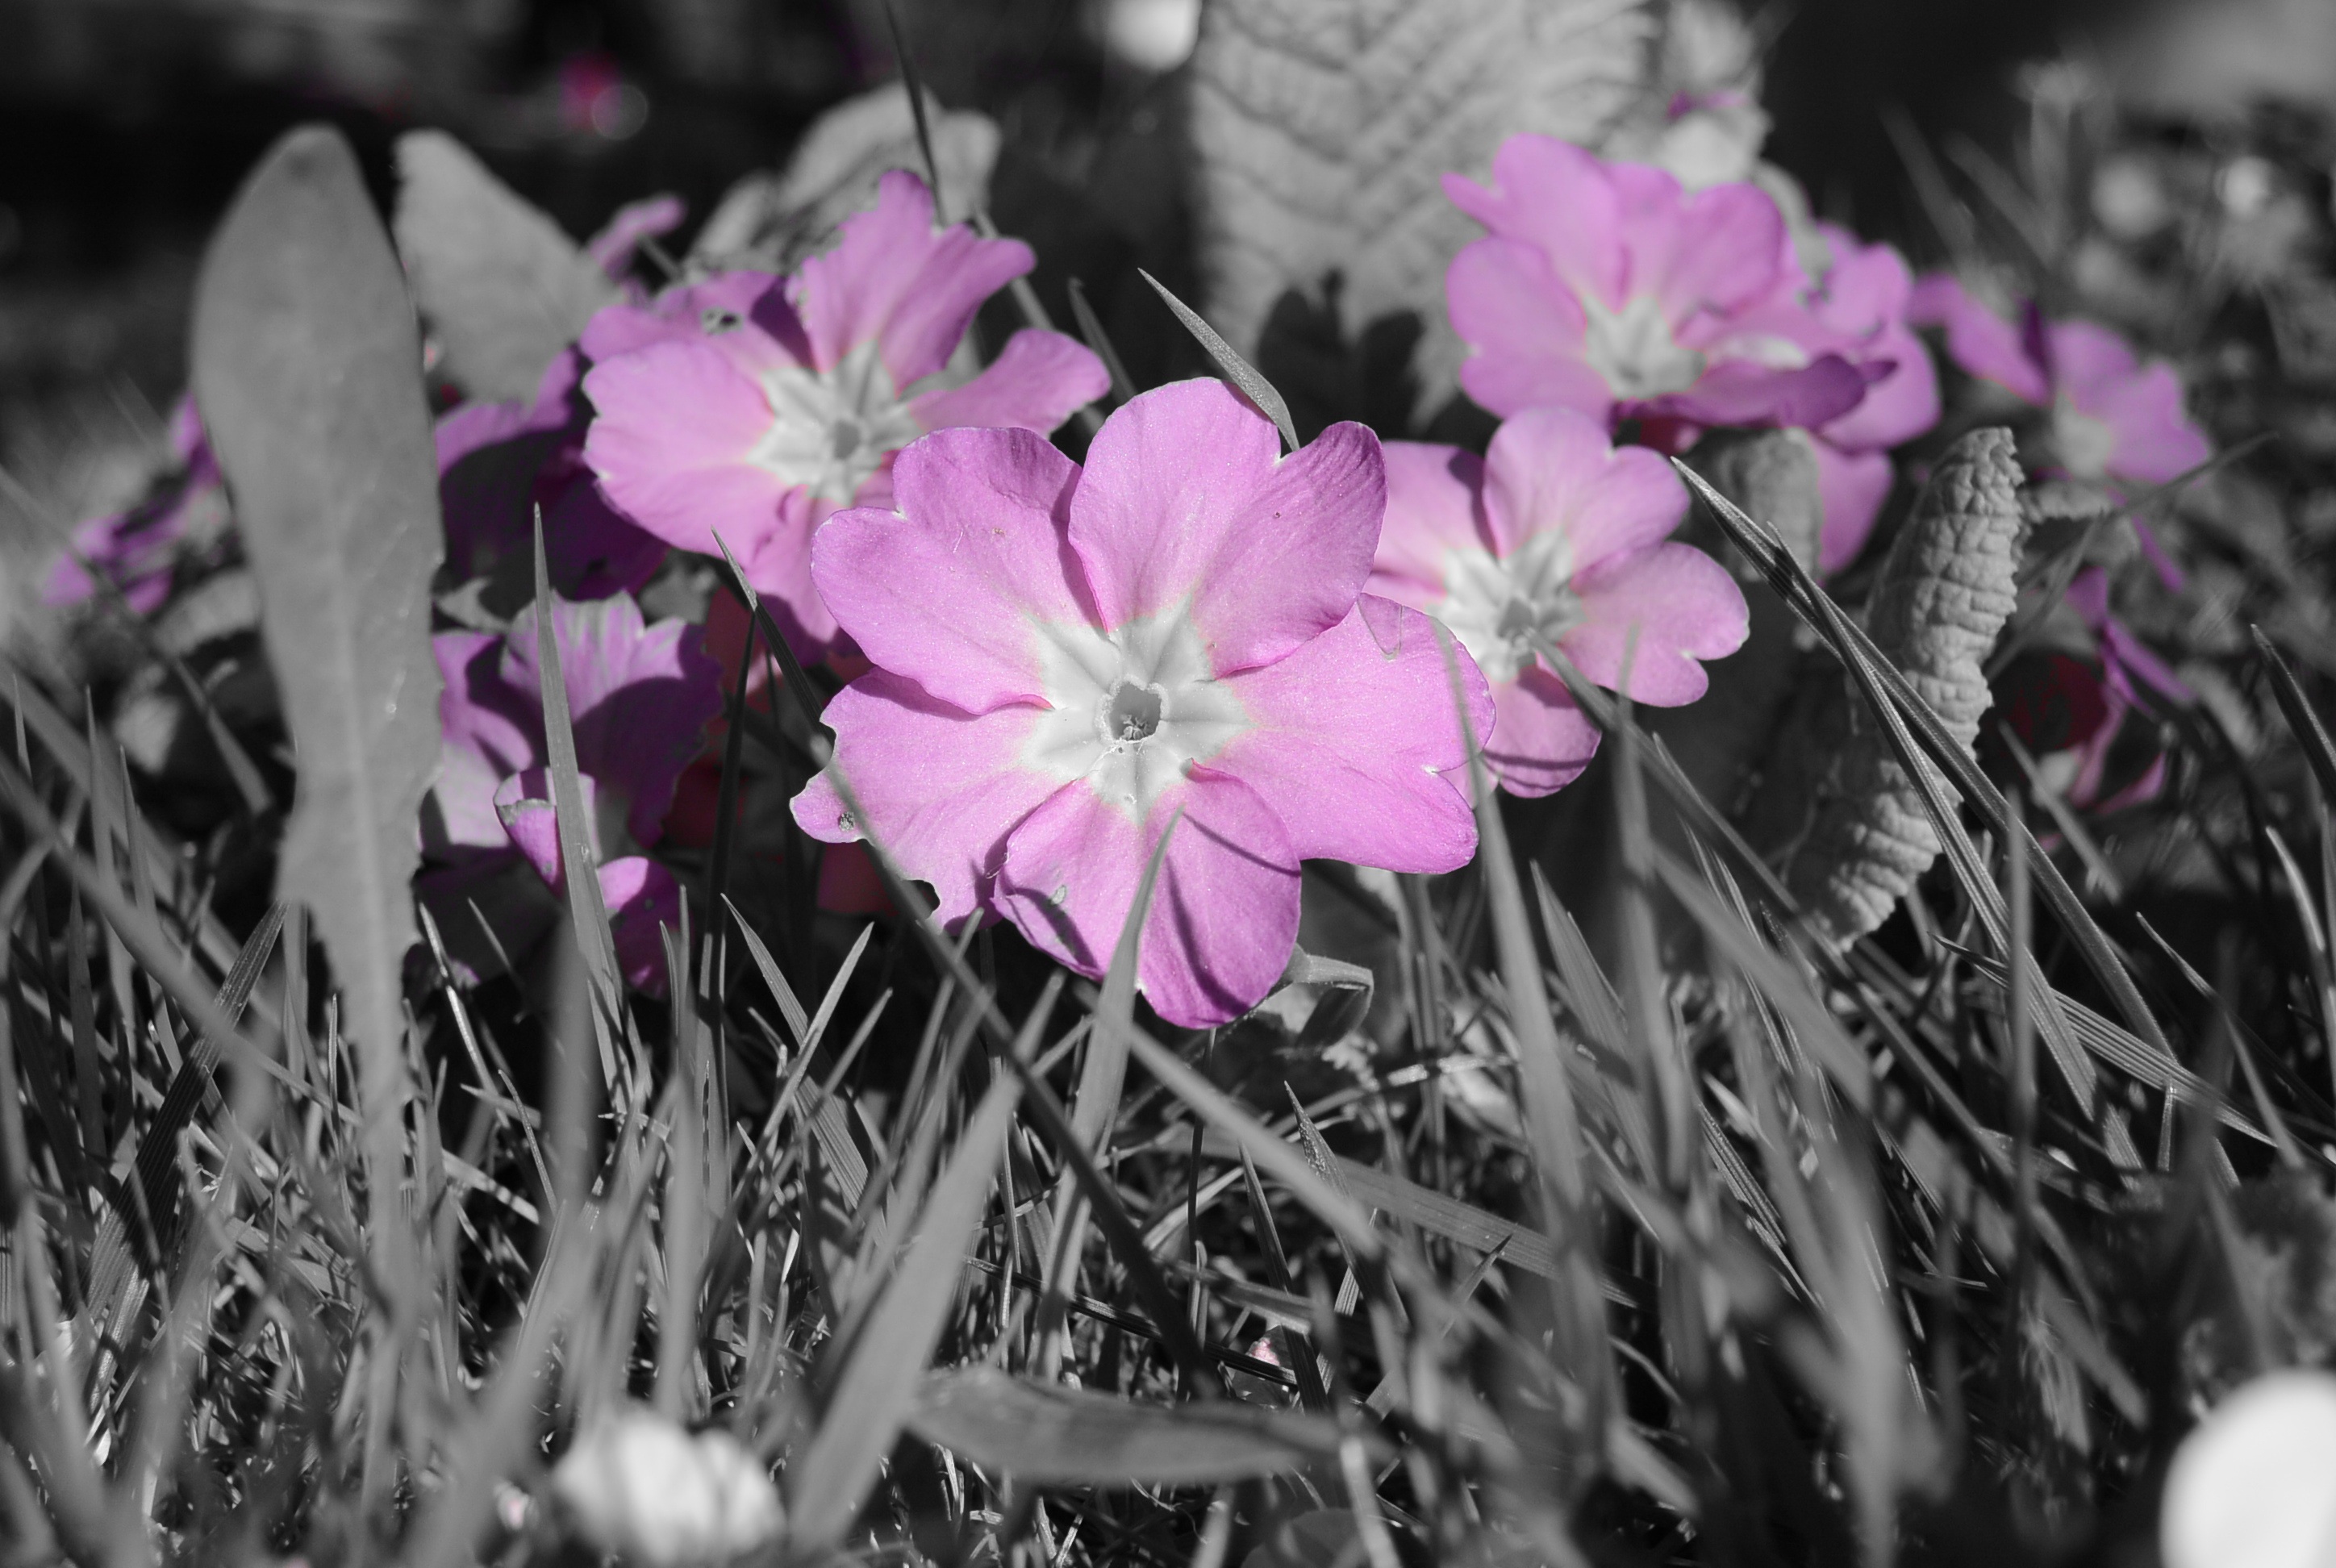
nature, blossom, black and white, plant, flower, purple, petal, bloom, spring, pink, flora, wildflower, flowers, violet, dianthus, flowering plant, primroses, herbaceous plant, annual plant, pink family